Climate change in Washington, D.C.

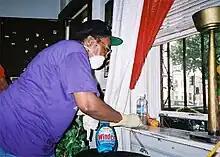
Home reconstruction following floods, 2001

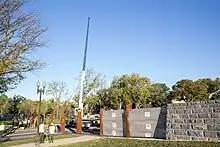
Levee construction drilling, 2016

By 2017, land subsidence had begun and nuisance flooding had become more common in the city's waterfront areas.